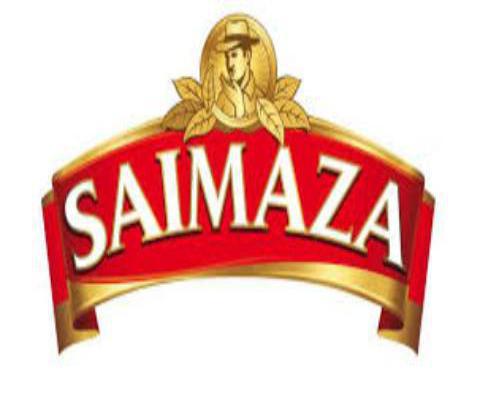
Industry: Food